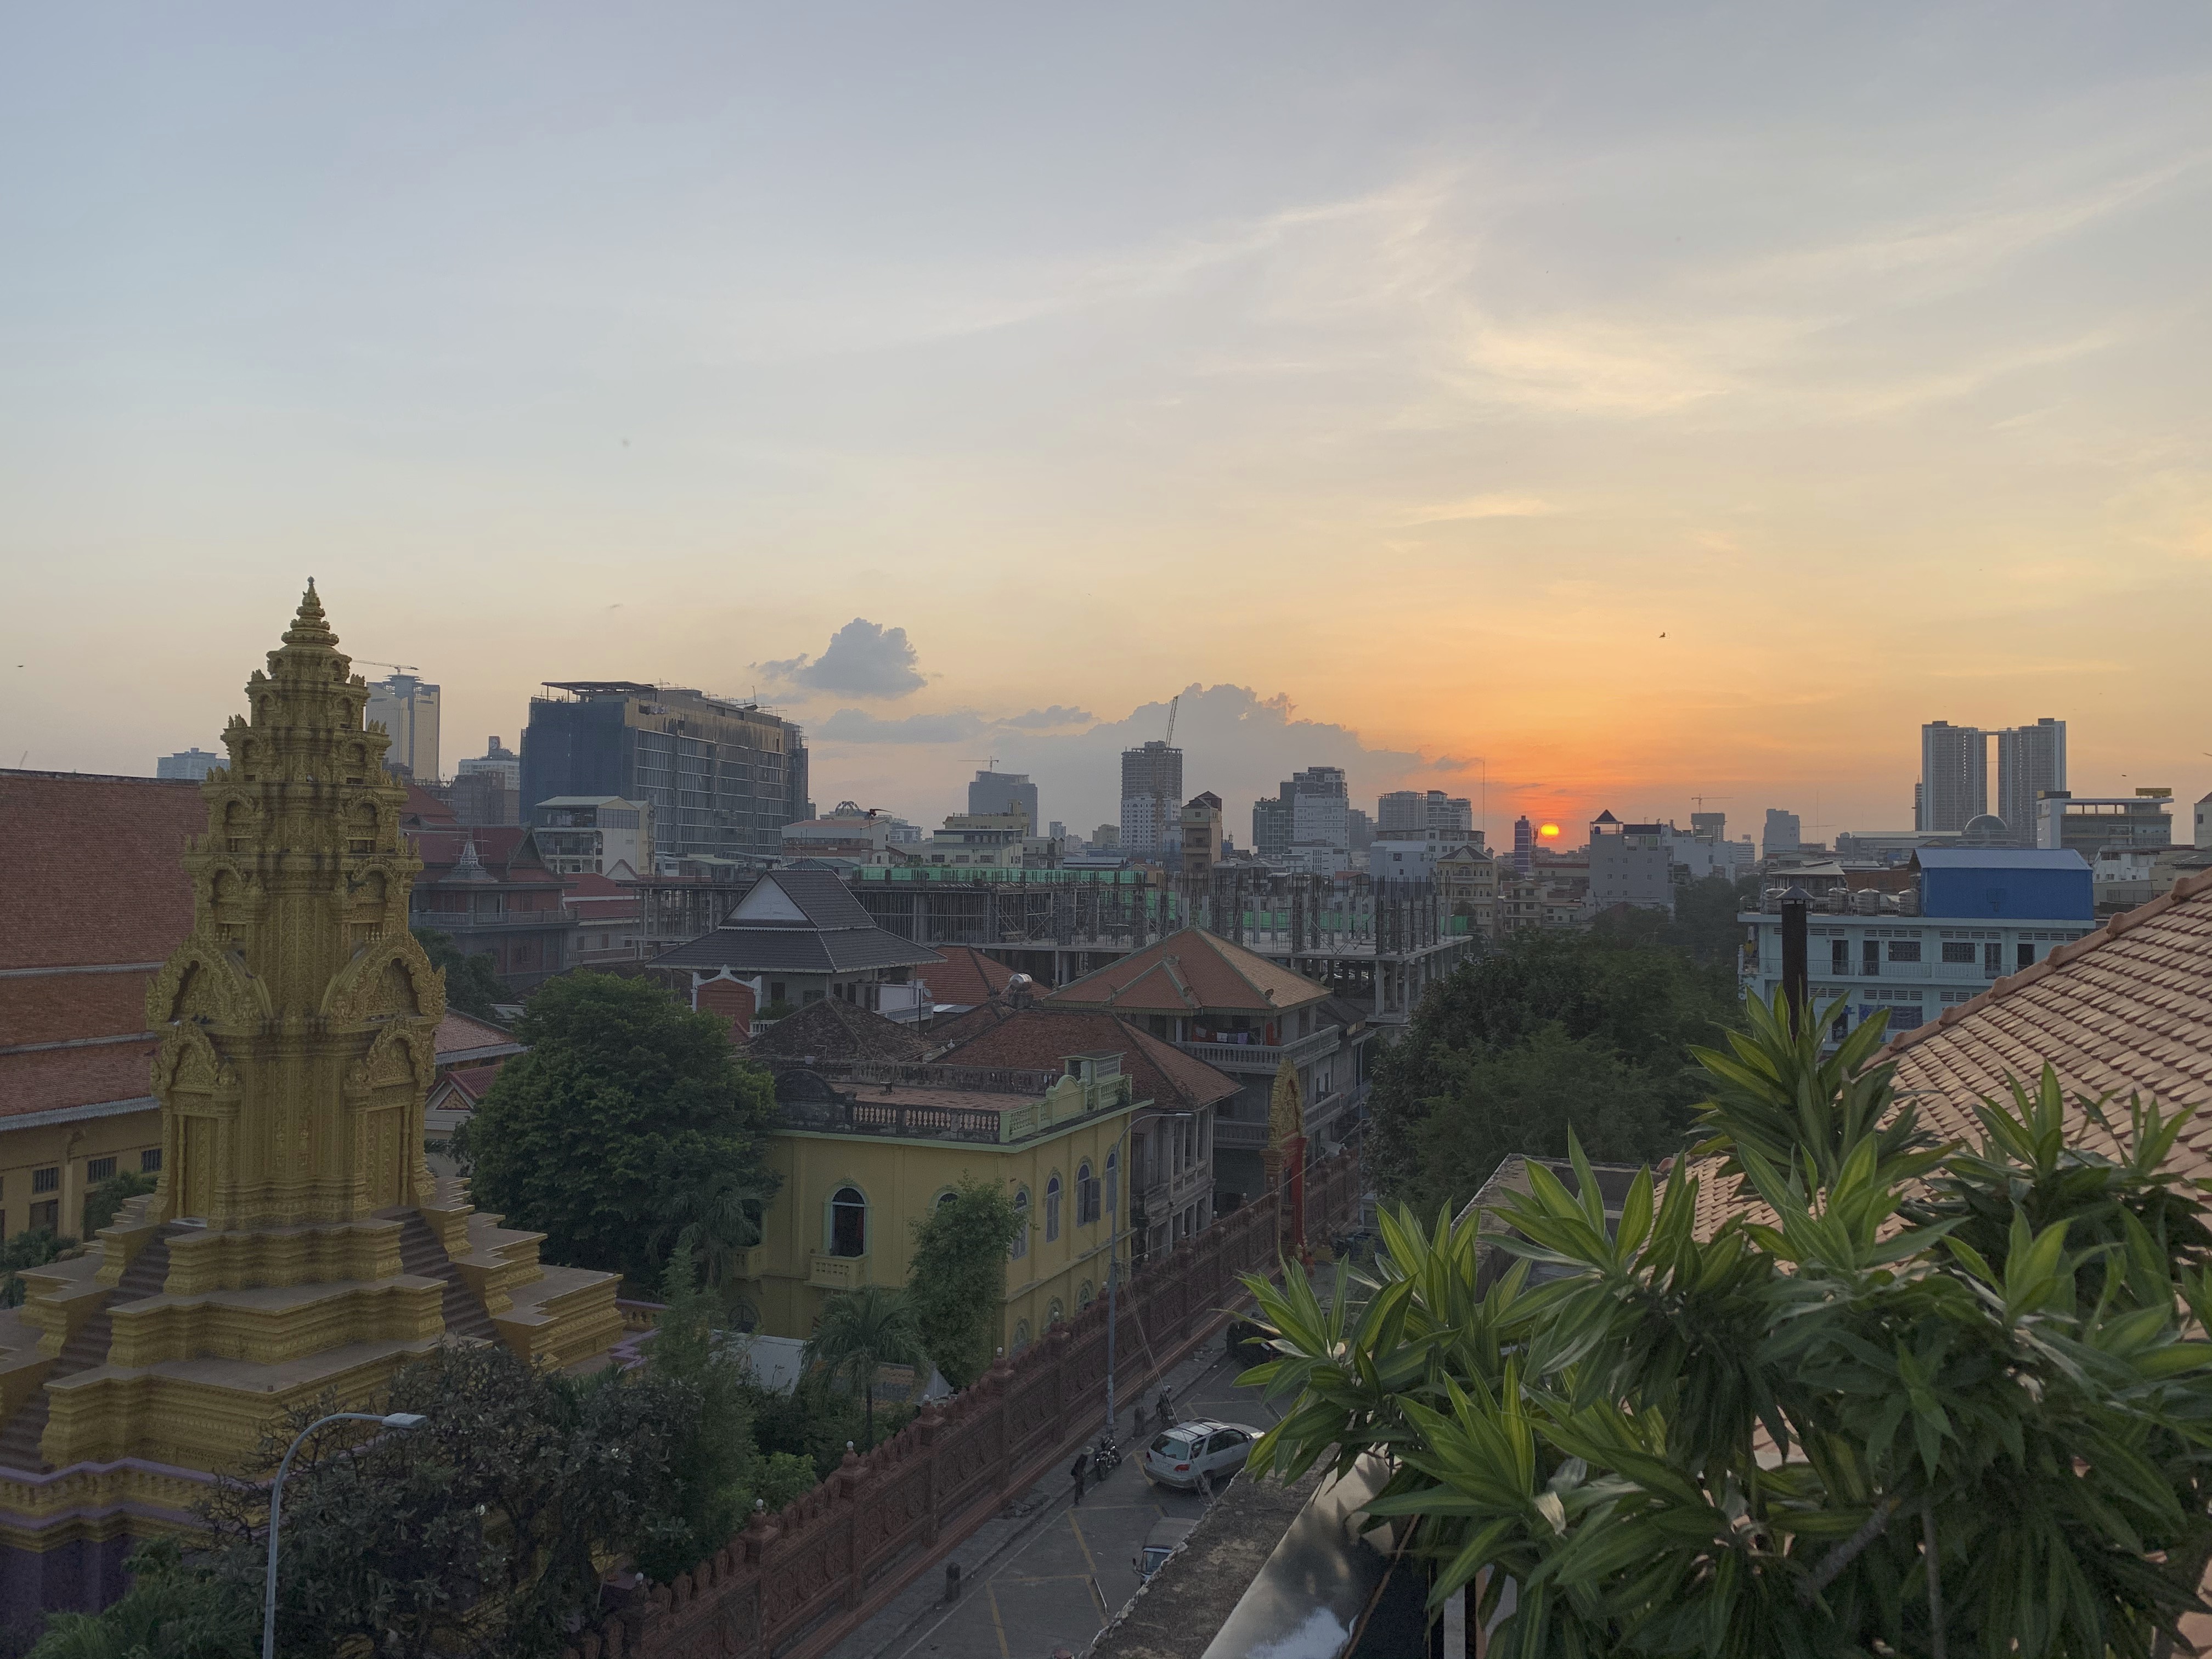
cambodia, sunset, phnom, penh, sky, atmospheric phenomenon, city, morning, urban area, metropolitan area, daytime, cloud, cityscape, human settlement, town, skyline, sunrise, tree, evening, metropolis, mountain, roof, building, horizon, sunlight, architecture, landscape, downtown, haze, hill, skyscraper, tourism, dusk, meteorological phenomenon